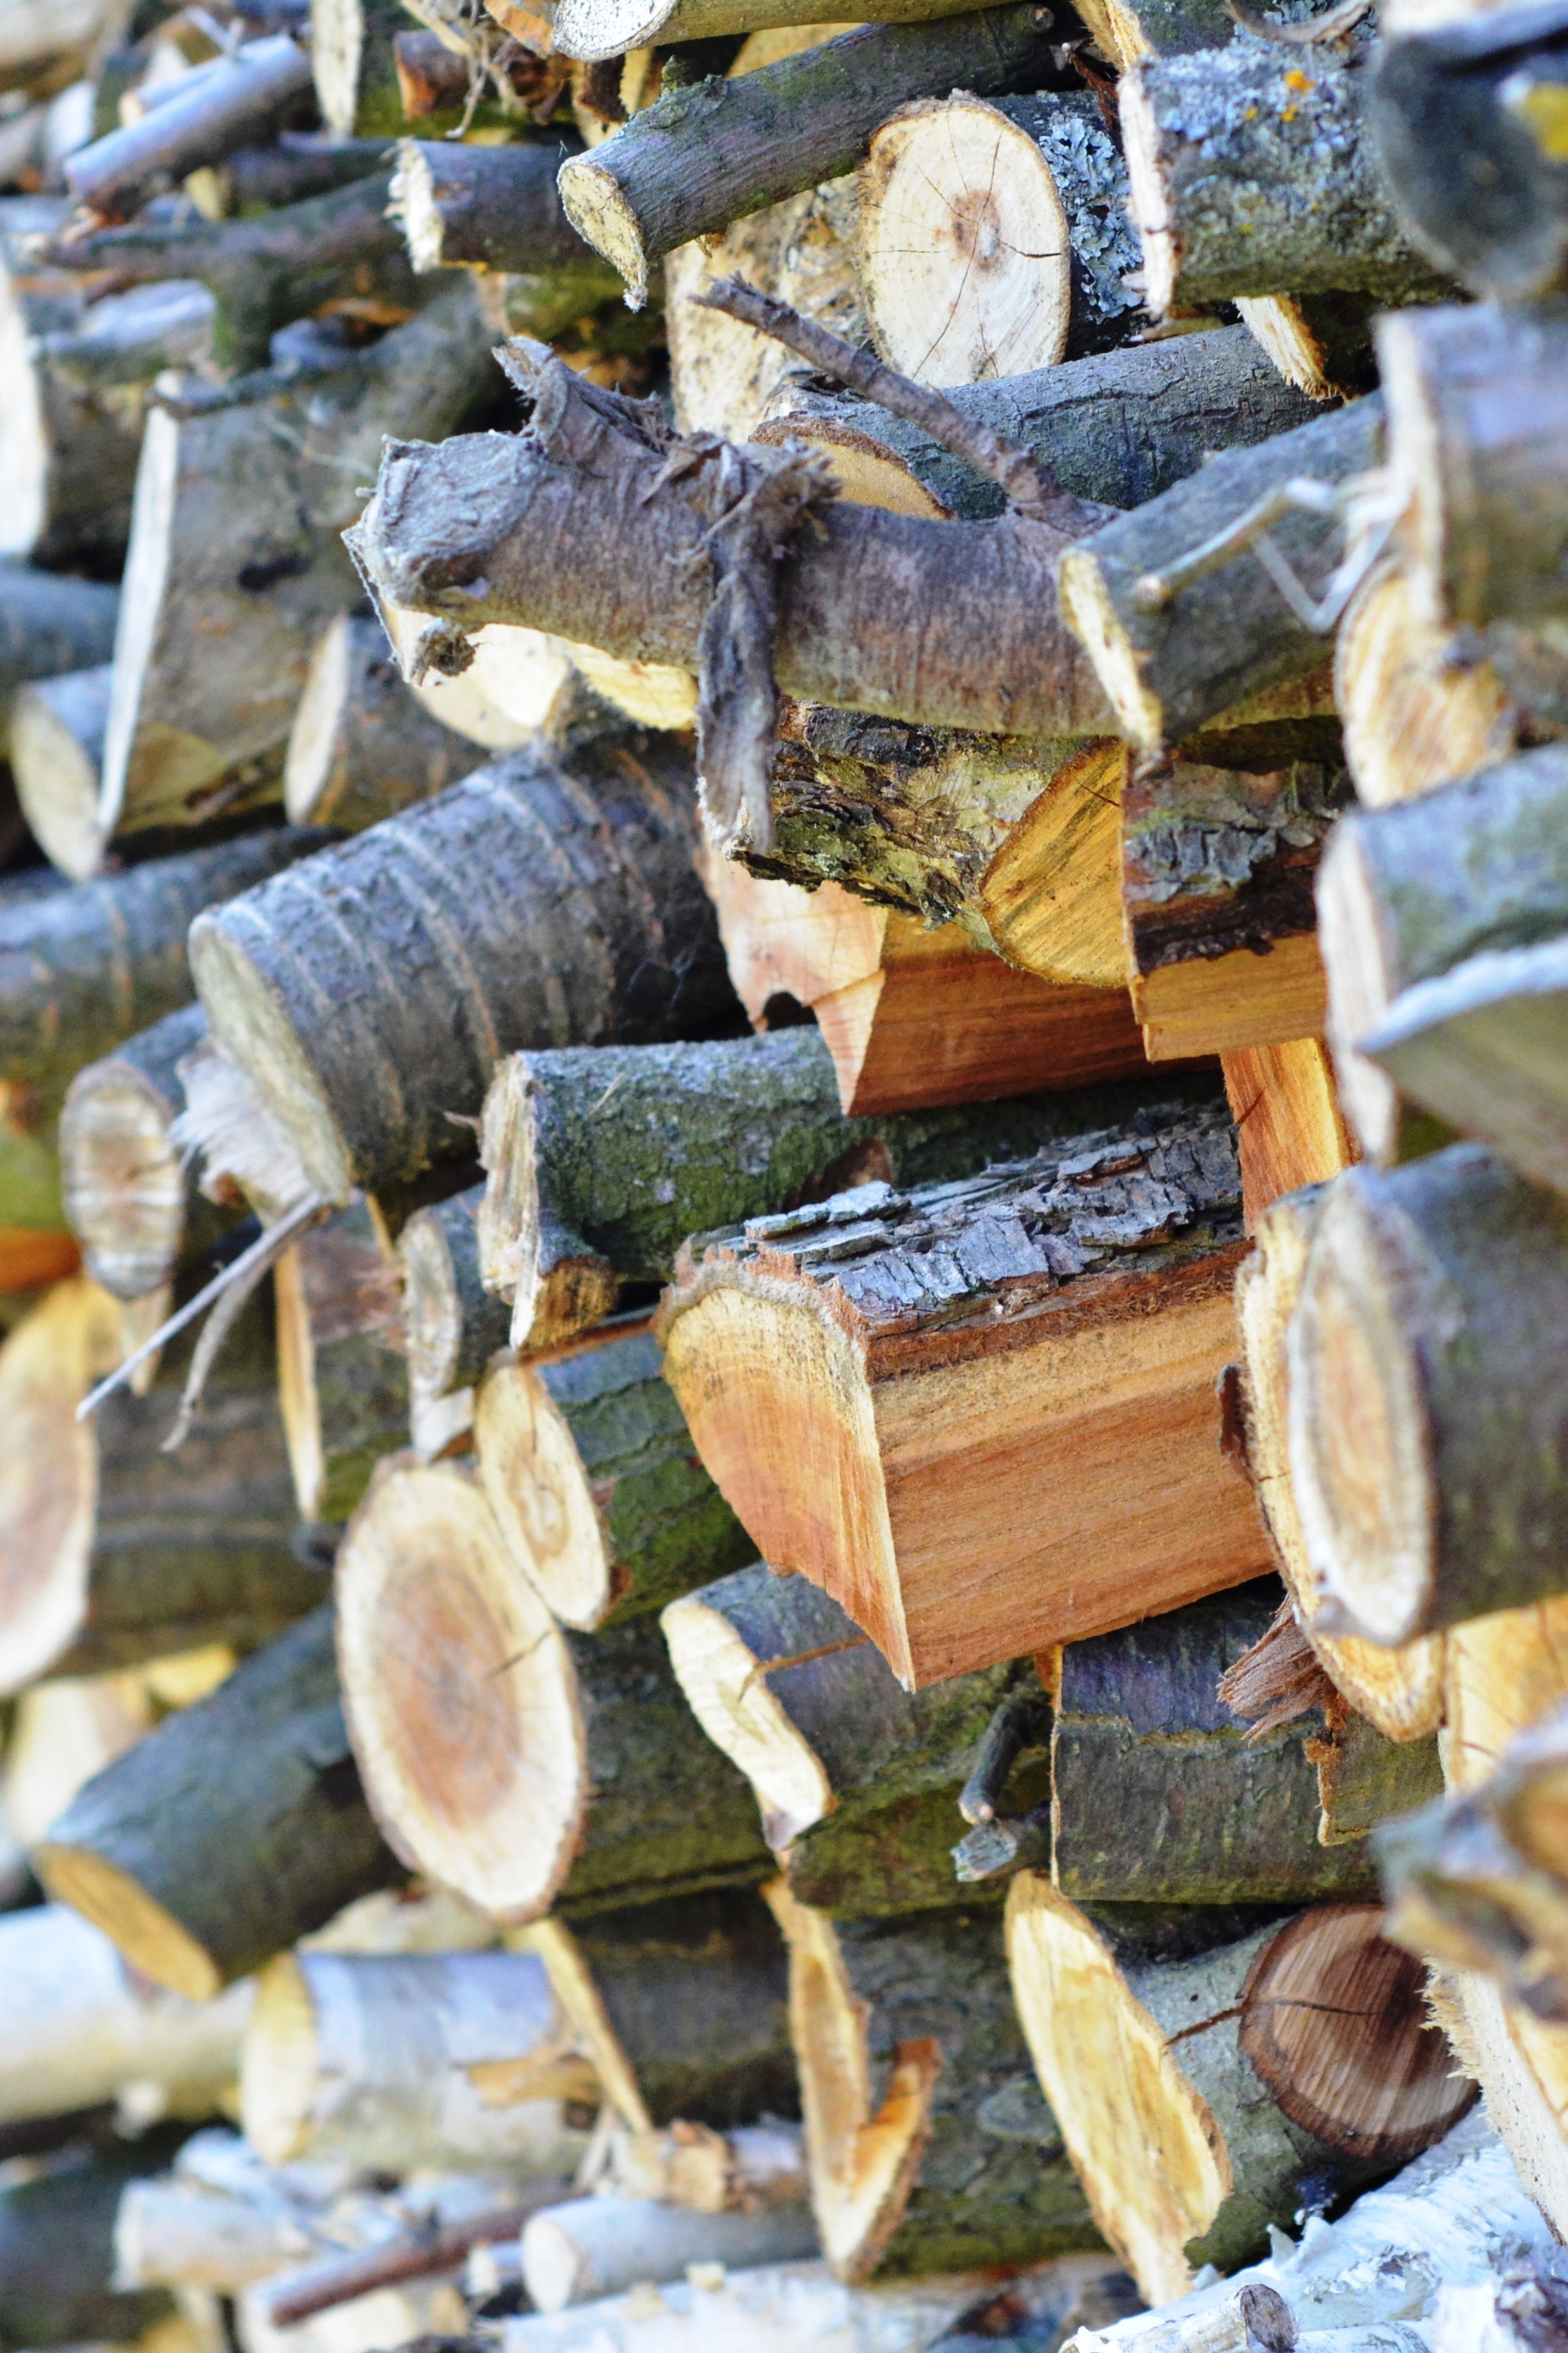
tree, wood, trunk, produce, autumn, firewood, lumber, coconut, logs, reserve, fuel, pile of wood, man made object, wood logs